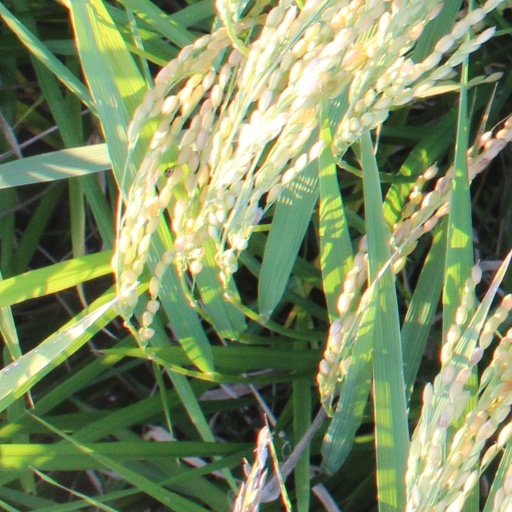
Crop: rice